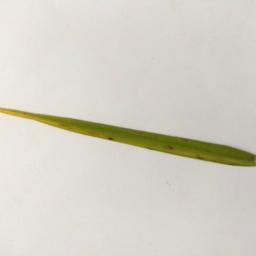
Label: Rice___Brown_Spot